Pinalia polyura

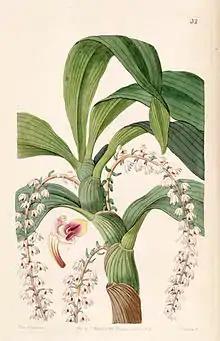
Illustration from Edwards's Botanical Register, volume 28 (NS 5) plate 32, 1842, by Sarah Drake

John Lindley named this species "Eria polyura" in 1841 in Edwards's Botanical Register. It was moved to the genus "Pinalia" in 1892 by Otto Kuntze.